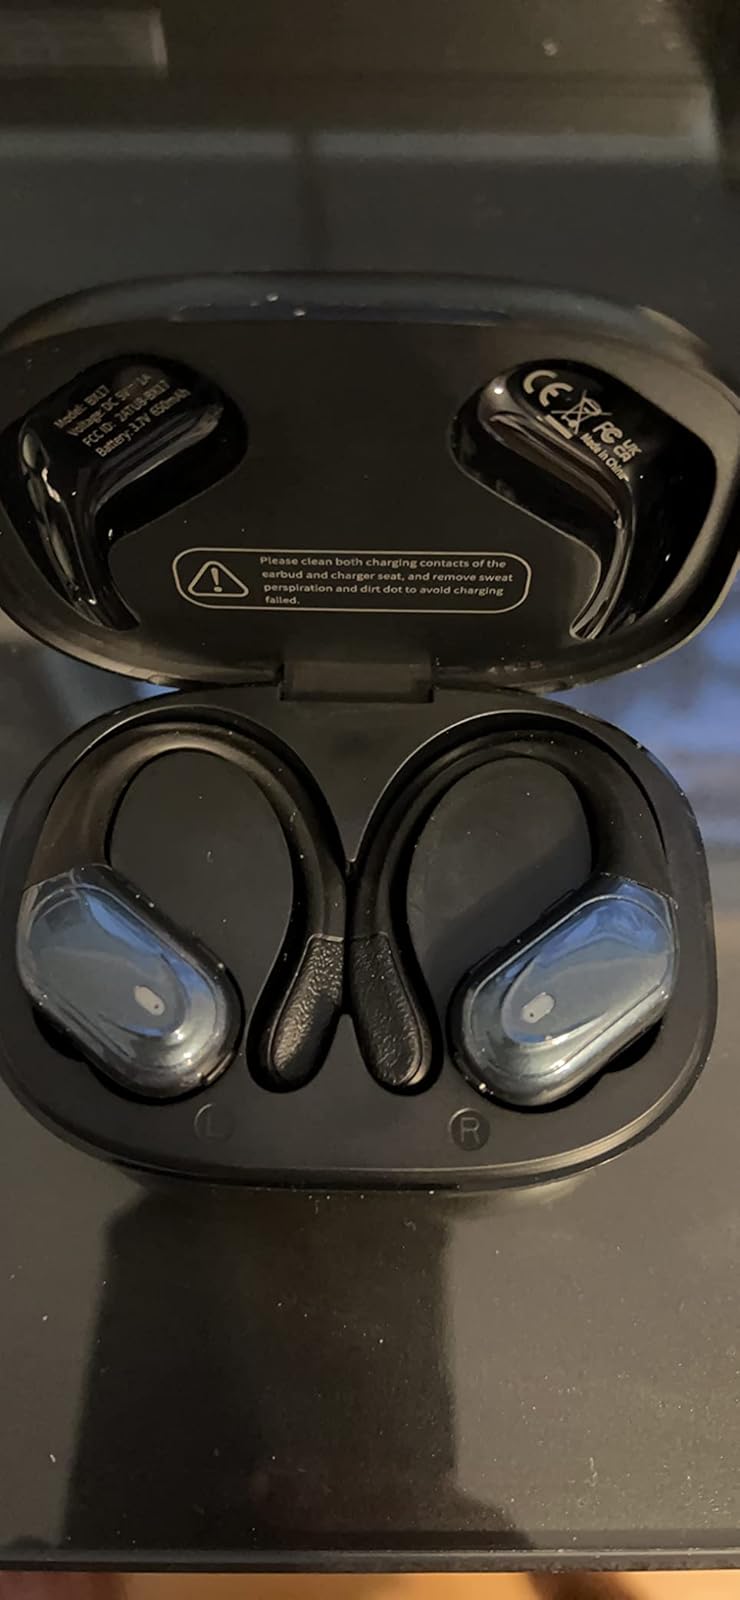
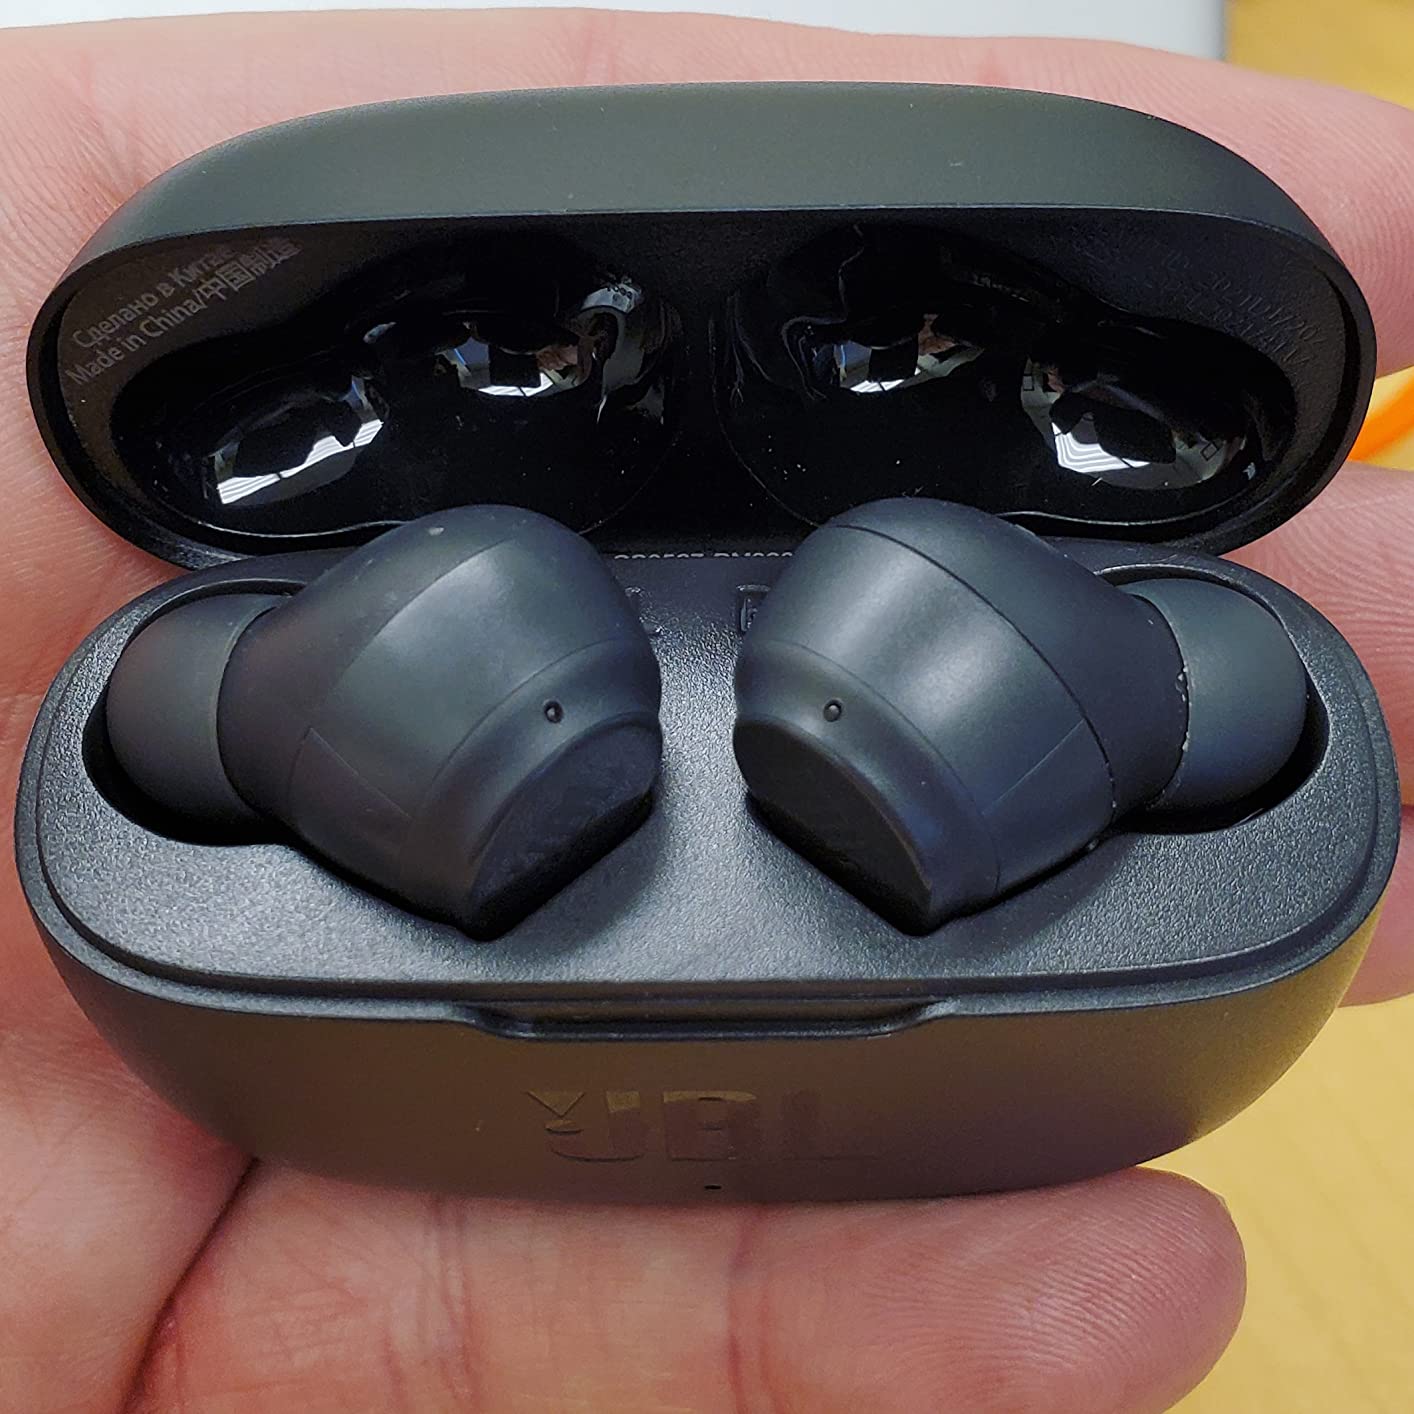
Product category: earbuds
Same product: no